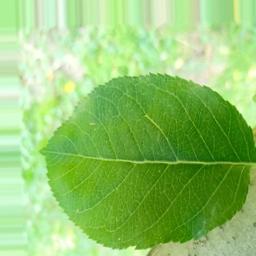
Label: Healthy